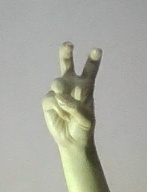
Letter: toot